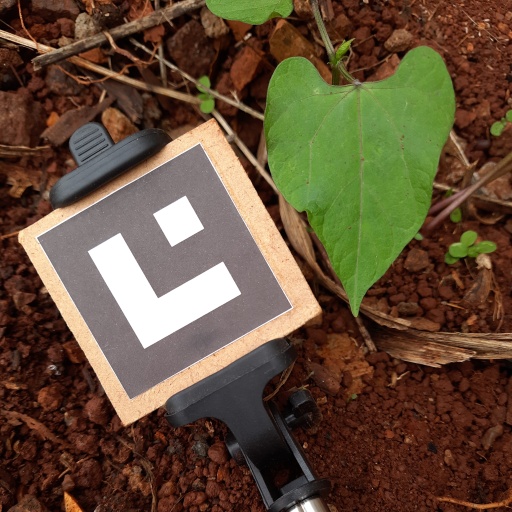
Observations: wavy surface, no eating holes, with soild dust, under shade